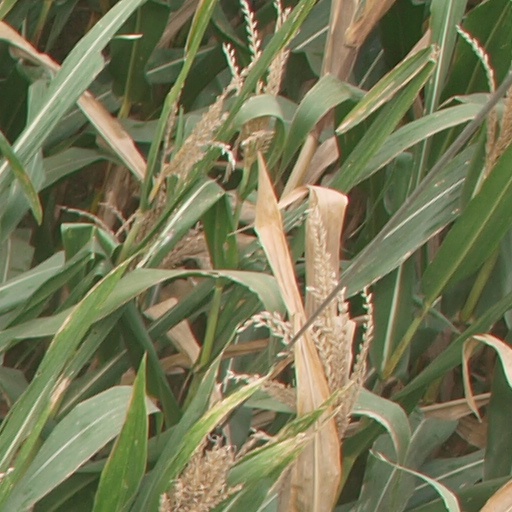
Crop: maize; corn